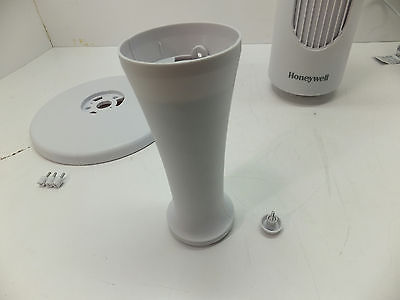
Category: fan